Eastern Orthodoxy in Turkmenistan

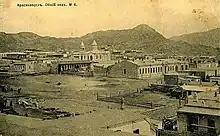
Türkmenbaşy Armenian Church

The Armenian Apostolic Church has no functioning churches in Turkmenistan. The former Armenian church in Turkmenbashy, built in 1903, is closed and in need of renovation. The Armenian Embassy in Ashgabat and the Armenian Office of Diaspora Affairs operate Sunday schools in Ashgabat, Mary, and Turkmenbashy.